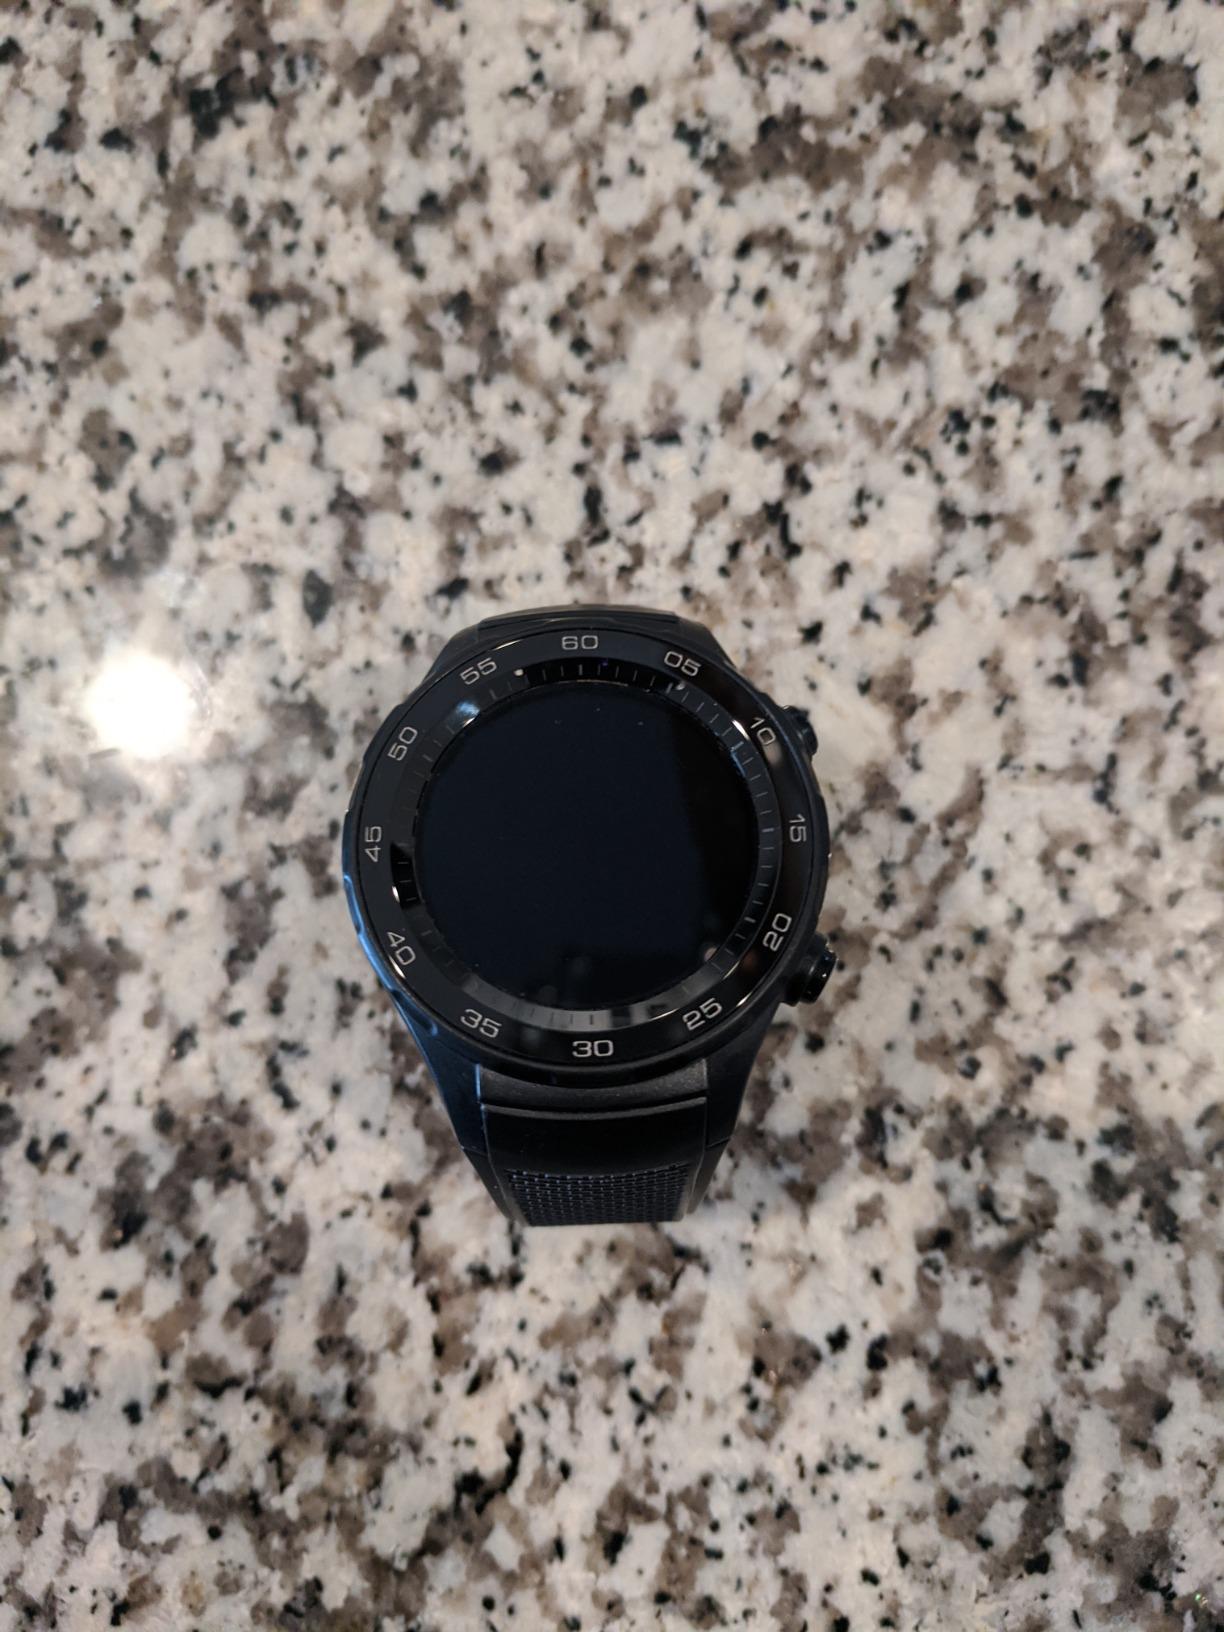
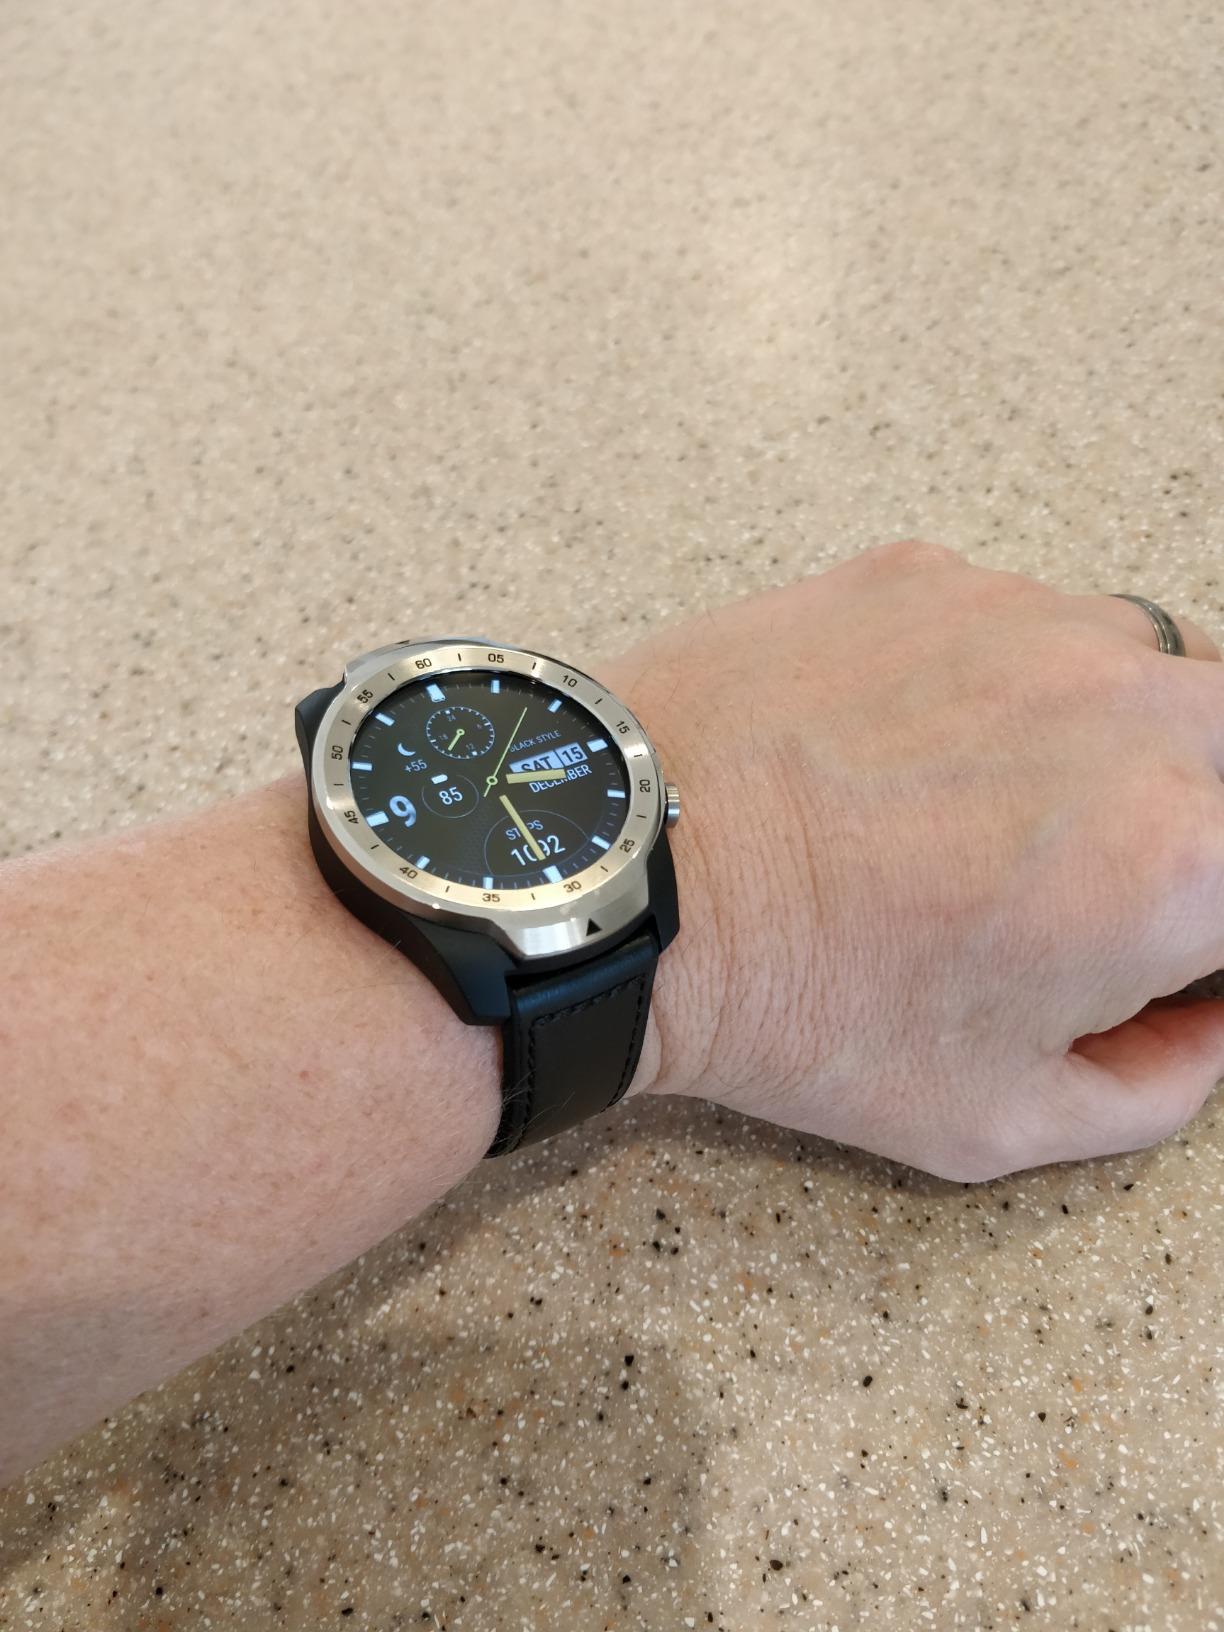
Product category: smartwatch
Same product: no